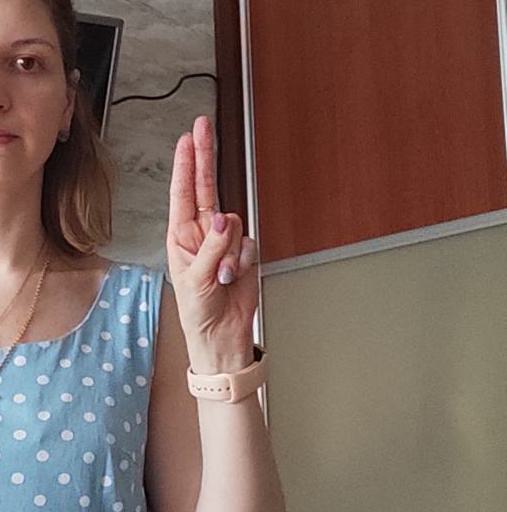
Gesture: two_up